Kolai (film)

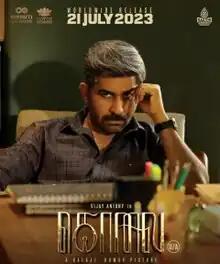
Theatrical release poster

Kolai is a 2023 Indian Tamil-language neo-noir mystery psychological thriller film directed by Balaji K. Kumar. The film stars Vijay Antony, Ritika Singh, and Meenakshi Chaudhary (in her Tamil debut). The film's music is composed by Girishh G. The film was released on 21 July 2023. It received mixed to negative reviews from critics and was a box office bomb.